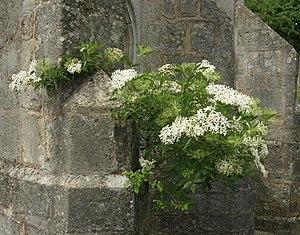
Sureau noir (Sambucus nigra) dans une fissure d'un contrefort de l'église de Réville-aux-Bois (Meuse).
Le terme flore des murs désigne les plantes qui poussent sur les murs et éventuellement les algues ou lichens